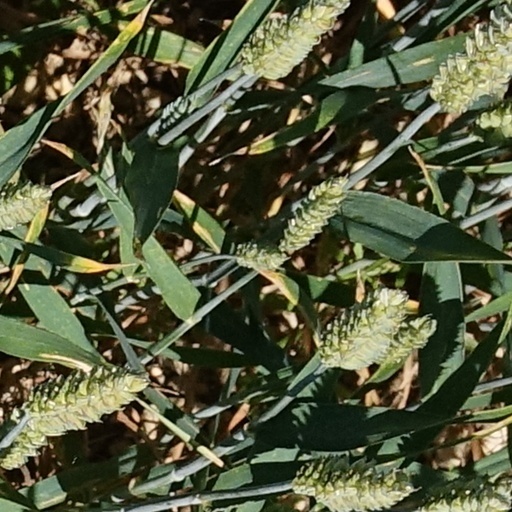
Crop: wheat